Valkó County

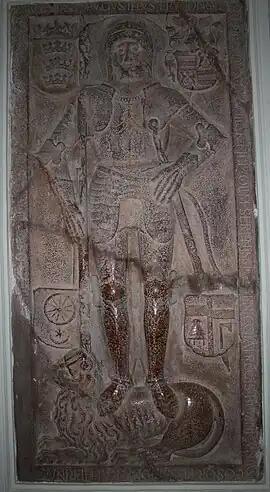
Gravestone of Lawrence of Ilok (died 1524), one of the most notable nobles from the Valkó County

The region was liberated during the Austro-Turkish War (1683-1699), but the county was not reestablished, since its territory was incorporated into the newly created Syrmia County.